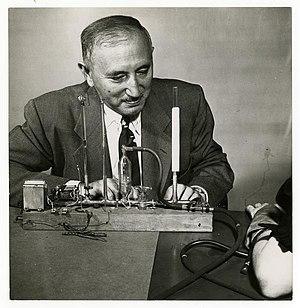
David Wechsler est un psychologue américain d'origine roumaine. Il a développé plusieurs tests d'intelligence normalisés largement diffusés : le Wechsler-Bellevue, le Wechsler Adult Intelligence Scale, le Wechsler Intelligence Scale for Children et le Wechsler Preschool and Primary Scale of Intelligence. Ses tests d'intelligence sont les plus utilisés dans le monde entier.